Thurman Tucker

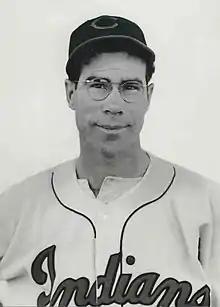
Tucker in 1950

Thurman Lowell Tucker (September 26, 1917May 7, 1993) was an American professional baseball player. A center fielder, Tucker played in Major League Baseball for nine seasons in the American League with the Chicago White Sox and Cleveland Indians. In 701 career games, Tucker recorded a batting average of .255 and accumulated 24 triples, nine home runs, and 179 runs batted in (RBI). Due to his resemblance of the film comedian Joe E. Brown, Tucker was nicknamed "Joe E.".